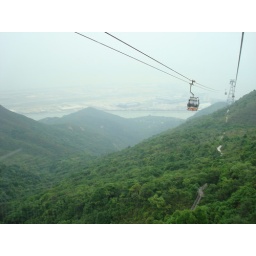
the longest sky lift in the universe carries me away from the mountain Buddha.